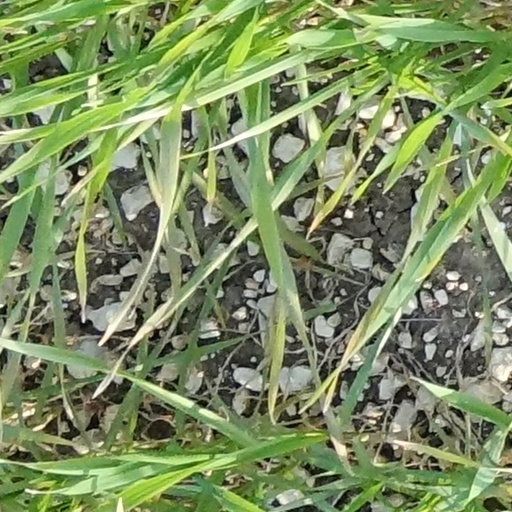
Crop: wheat